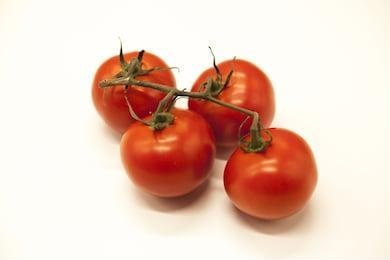
Label: tomato